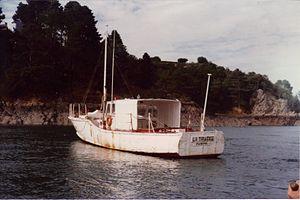
La Triagoz, anciennement La Horaine en 1977 sur le Trieux, près de Lézardrieux. Par François Jouas-Poutrel, gardien de phare
La Horaine est une vedette de relèves, d'entretien et de ravitaillement du Service des phares et balises des Côtes-d'Armor lancée en 1957 par les Ateliers et Chantiers Auroux d'Arcachon. Basée à Lézardrieux, cette vedette était affectée aux relèves des gardiens de phares, leur ravitaillement ainsi qu'à l'entretien des signaux maritimes jusqu'en 2006.